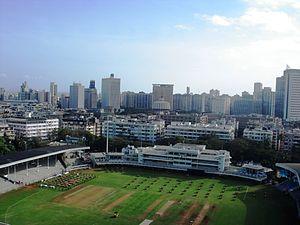
La saison 2010 de l'Indian Premier League est la troisième édition de cette compétition de cricket au format Twenty20 organisée par la fédération indienne de cricket. Une phase de championnat regroupe les huit franchises de la ligue, et les quatre meilleures équipes se qualifient pour des demi-finales. Les deux vainqueurs se qualifient pour la finale tandis que, pour la première fois, une « petite finale » se tient entre les deux équipes perdantes. Un total de soixante rencontres se déroulent entre le 12 mars et le 25 avril.